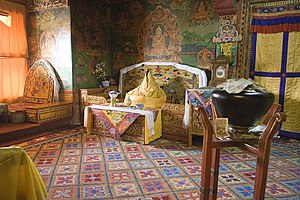
Potalapaladset / Historie
Potalapaladset er et palads i Lhasa, Tibet, som var Dalai Lamas ordinære vinterresidens og den tibetanske regeringens kancelli. Det er tretten etager højt og er beliggende på klippen Marpori, ca. 3.700 meter over havet.